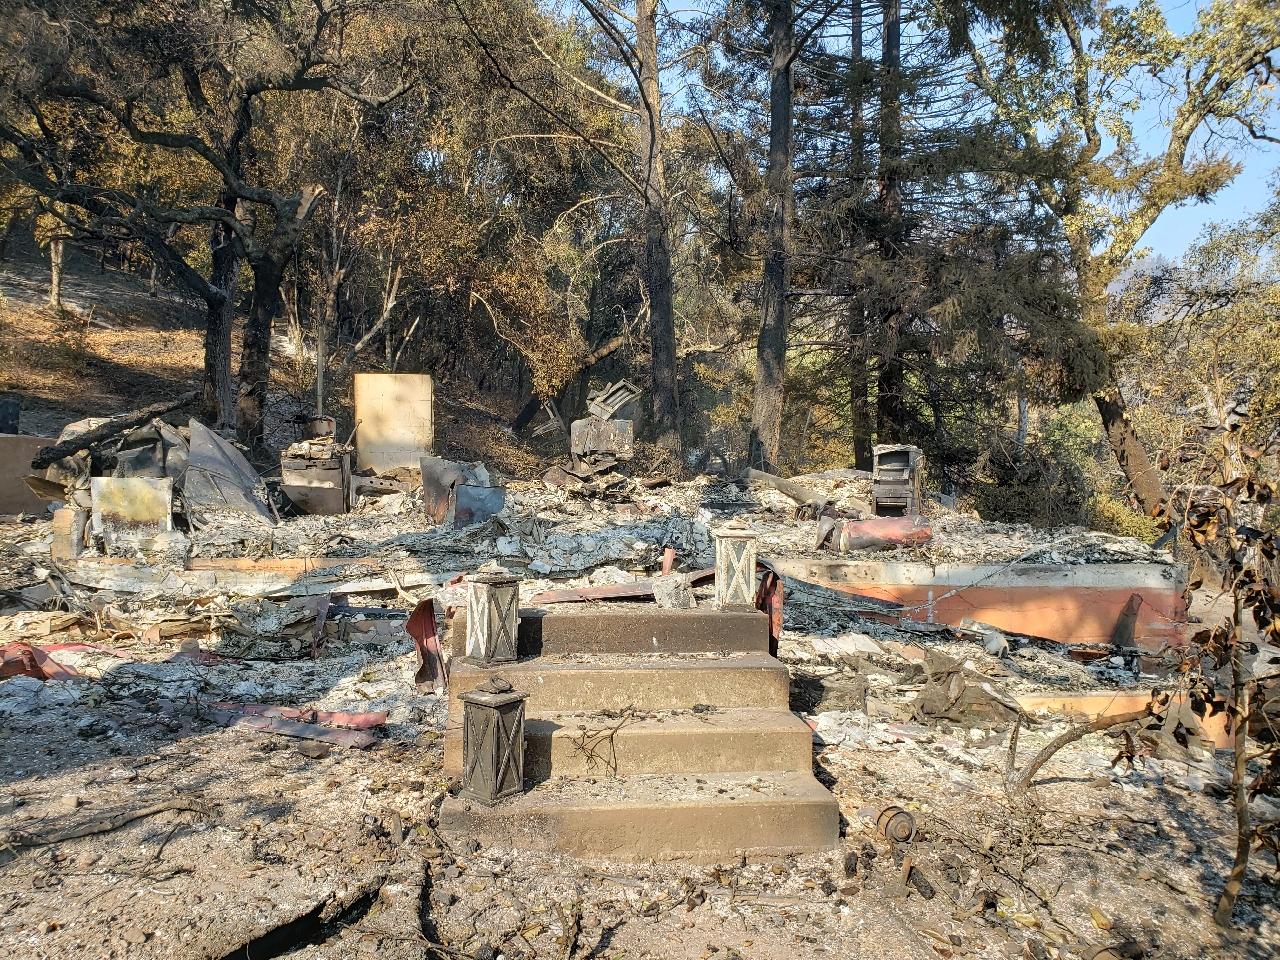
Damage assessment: destroyed